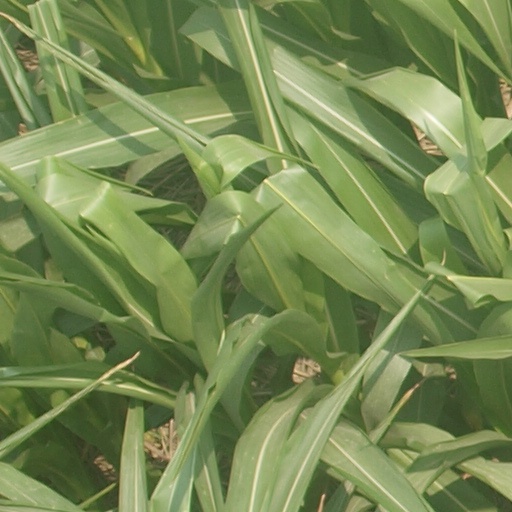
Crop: maize; corn